Tropicana Field

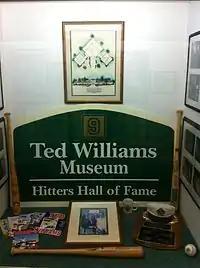
Ted Williams Hitters Hall of Fame

On October 9, 2024, while Hurricane Milton impacted the Tampa Bay region, strong winds tore through Tropicana Field's fiberglass roof. Video showed pieces of the roof flapping in the wind, growing until large sections of the roof were missing. The field level was hosting a base camp for first responders for before and after the storm; at the time the roof ripped, nobody was on the field, and the Rays clarified that the stadium was not being used as a shelter during the hurricane, as a planned precaution of that scenario. According to a principal engineer with the firm that installed the roof in 1990, it had outlasted its original service life by nearly a decade. On October 31, 2024, the St. Petersburg City Council voted on $6.5 million in remediation. A detailed assessment shows the stadium can be repaired for about $55 million and be ready in time for the 2026 season. On November 14, 2024, the Rays announced they would play all of their home games for the 2025 season at George M. Steinbrenner Field, a nearby stadium that serves as the spring-training home of the New York Yankees. On November 21, 2024, St. Petersburg initially voted 4–3 to spend $23 million to fix the roof of Tropicana Field, but later reversed course. Unless the Rays return to the stadium after 2025, the last home game for the Rays at Tropicana Field was on September 22, 2024, where the Rays defeated the Toronto Blue Jays 4–3.